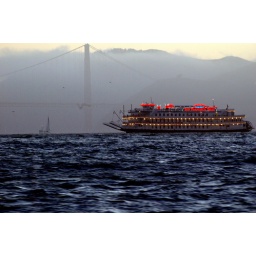
softly connected or faintly immersed around the towering golden gate bridge